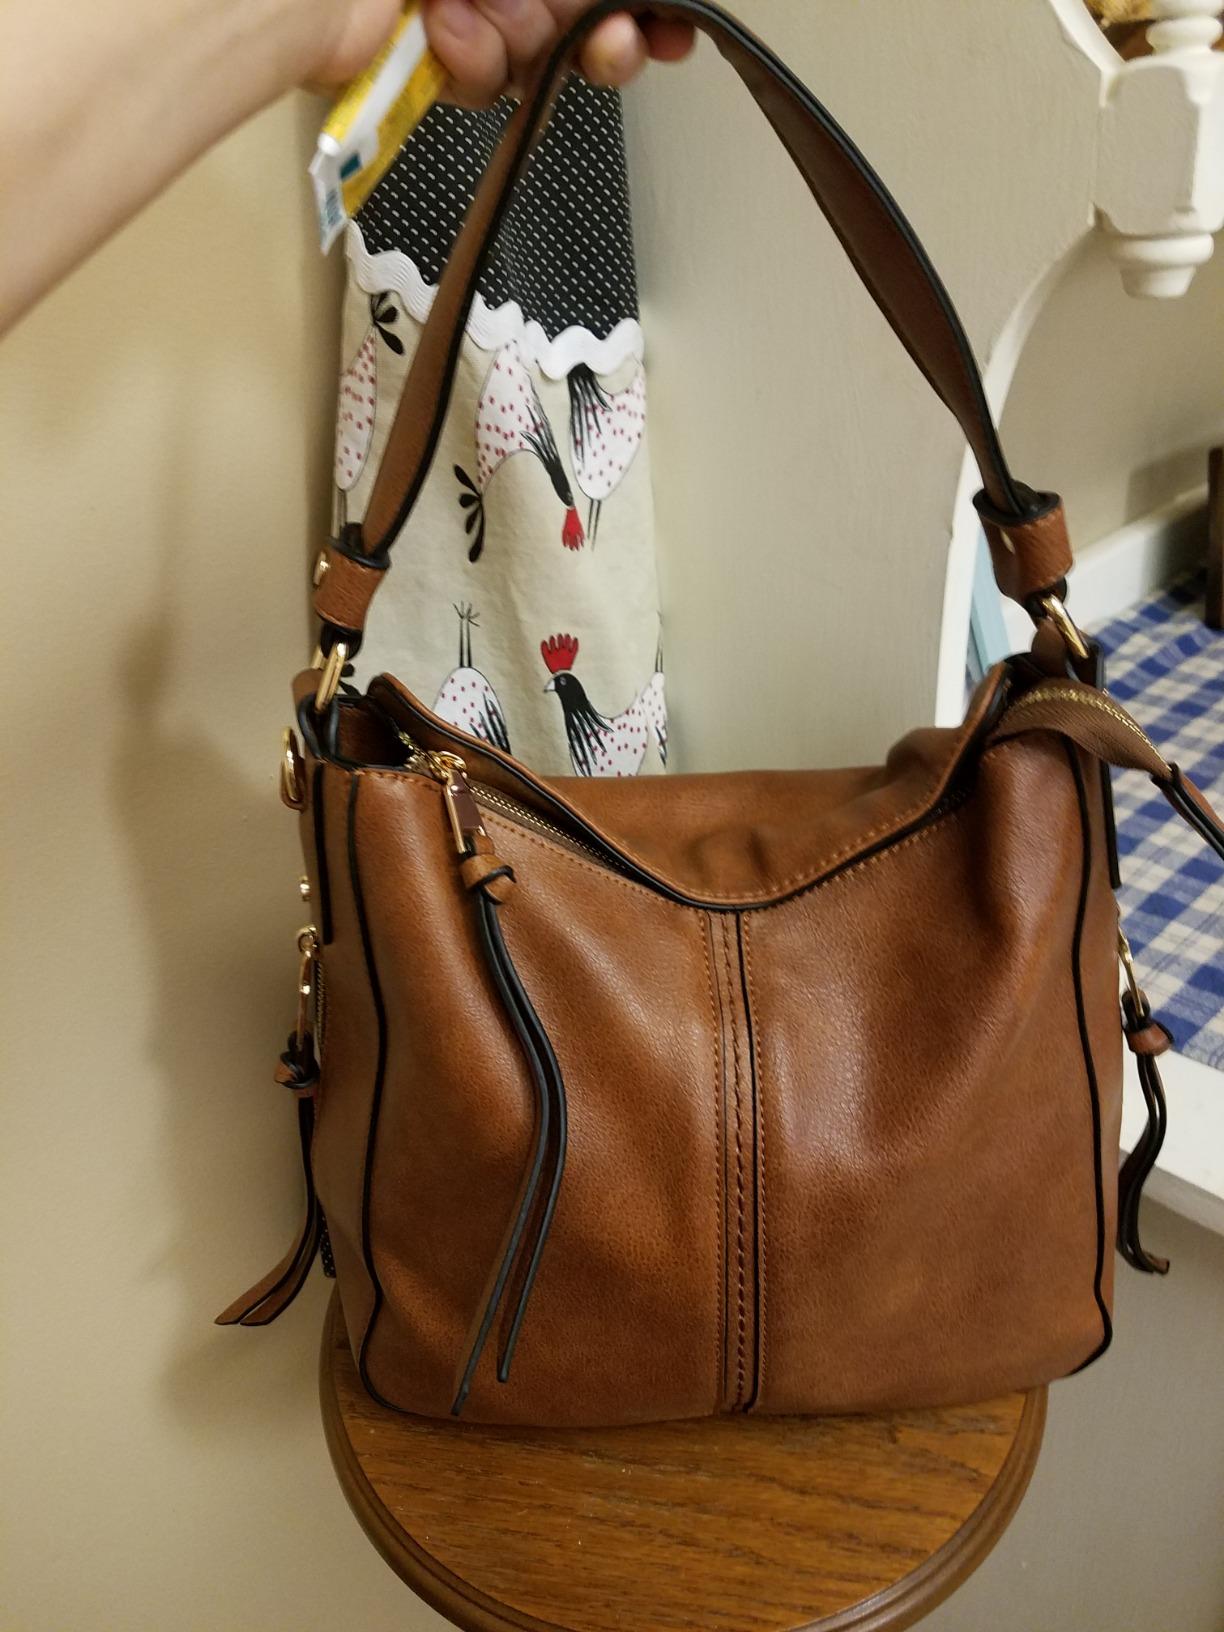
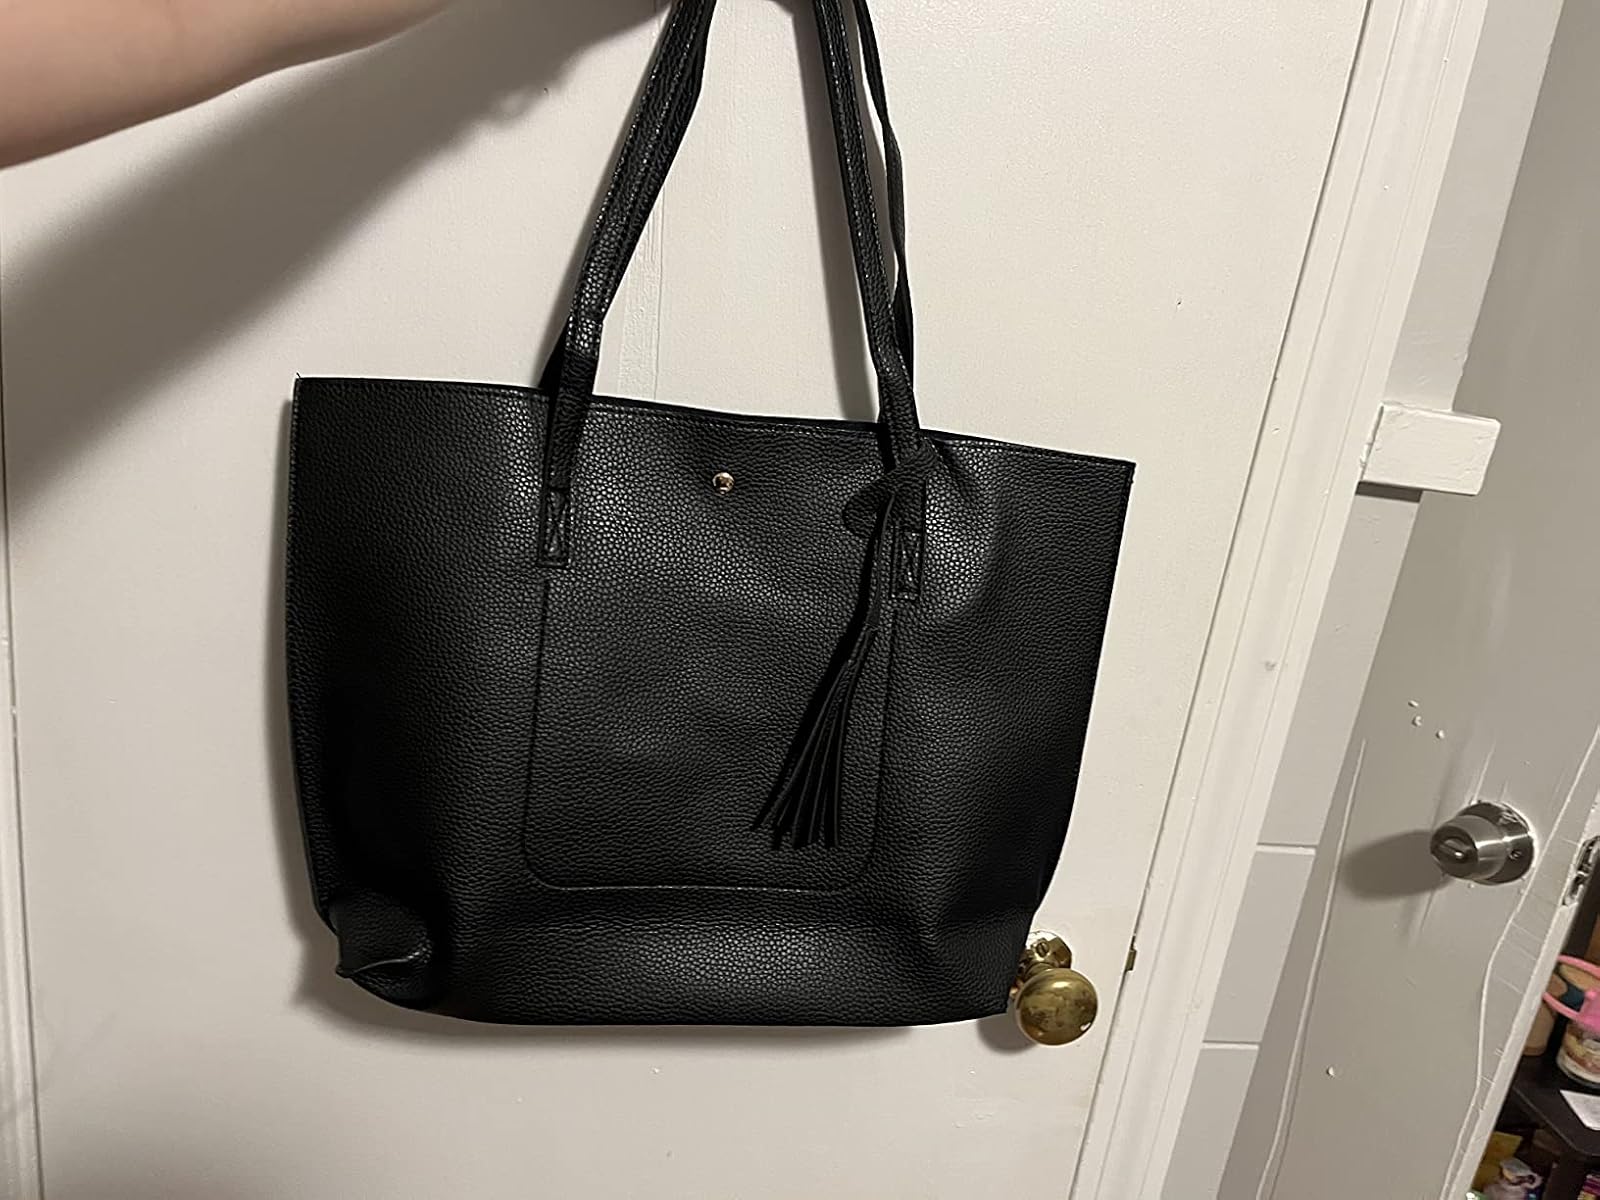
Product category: accessories_handbag
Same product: no